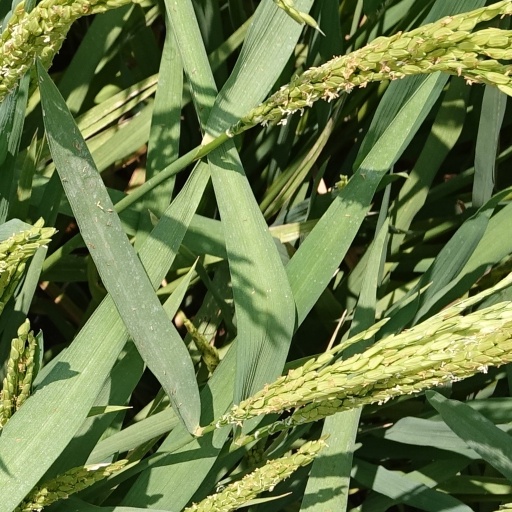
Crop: rice